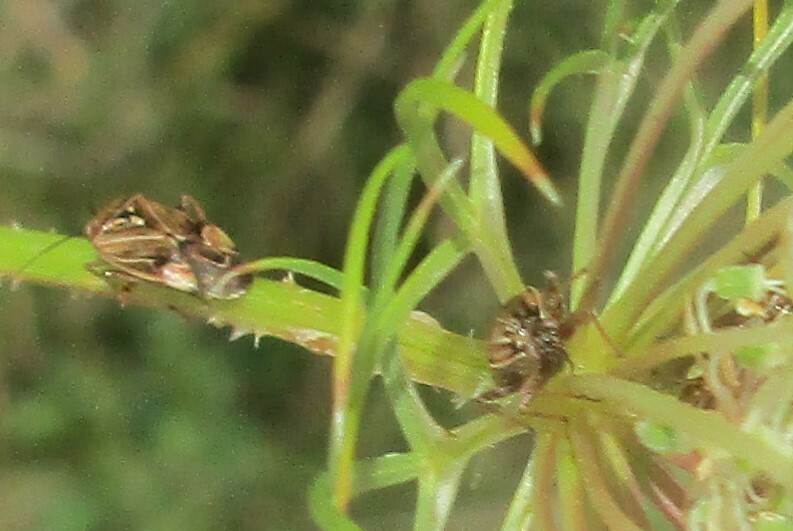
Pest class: lygus_bug